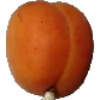
Label: Apricot 1